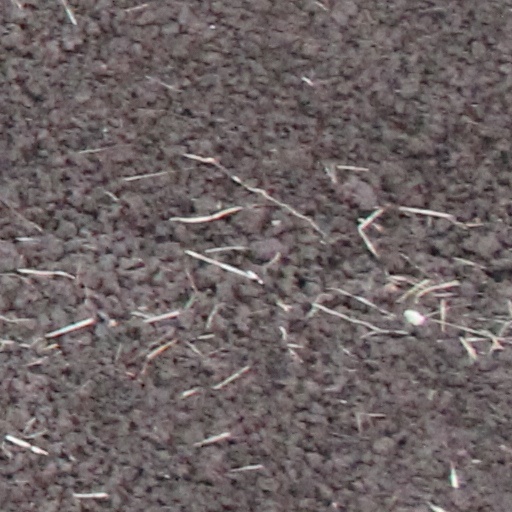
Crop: wheat